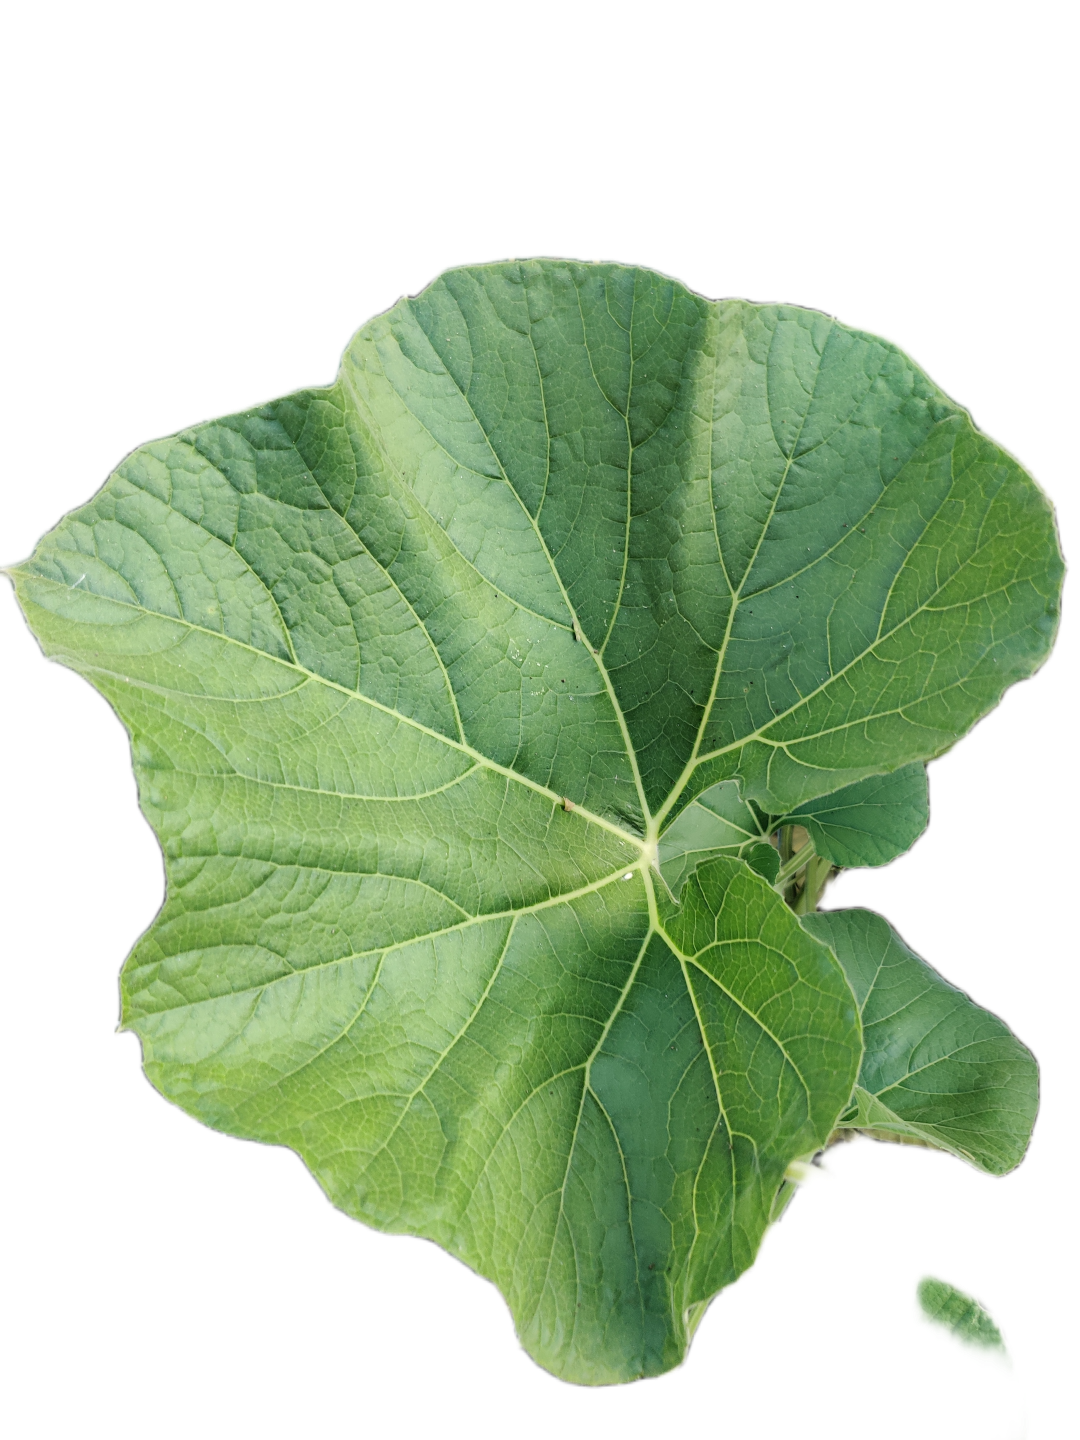
Crop: Bottle Gourd
Label: Healthy